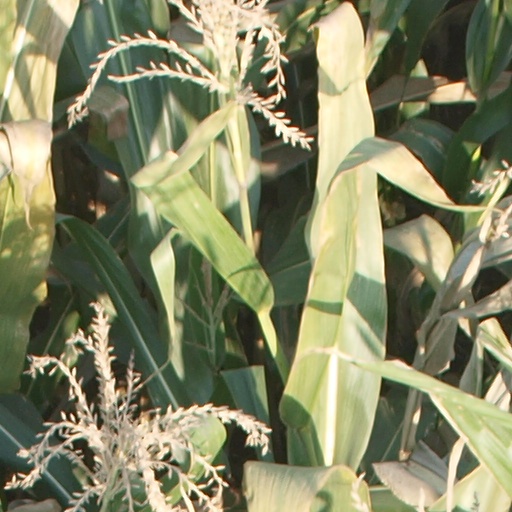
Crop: maize; corn